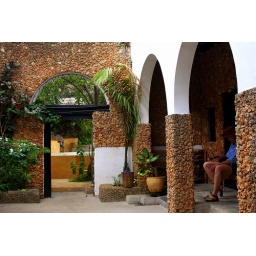
Mother applies shoes in the entrance to Jannat house